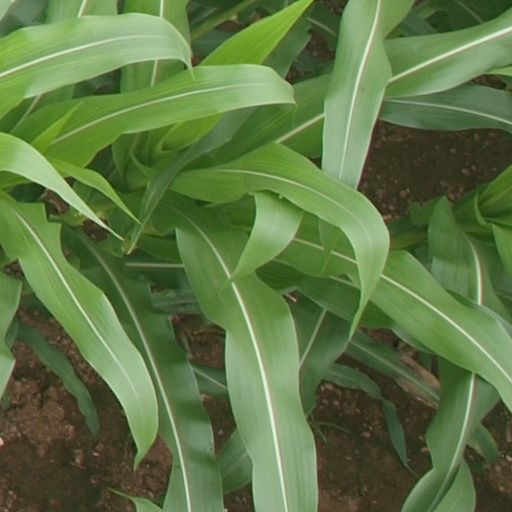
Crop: maize; corn